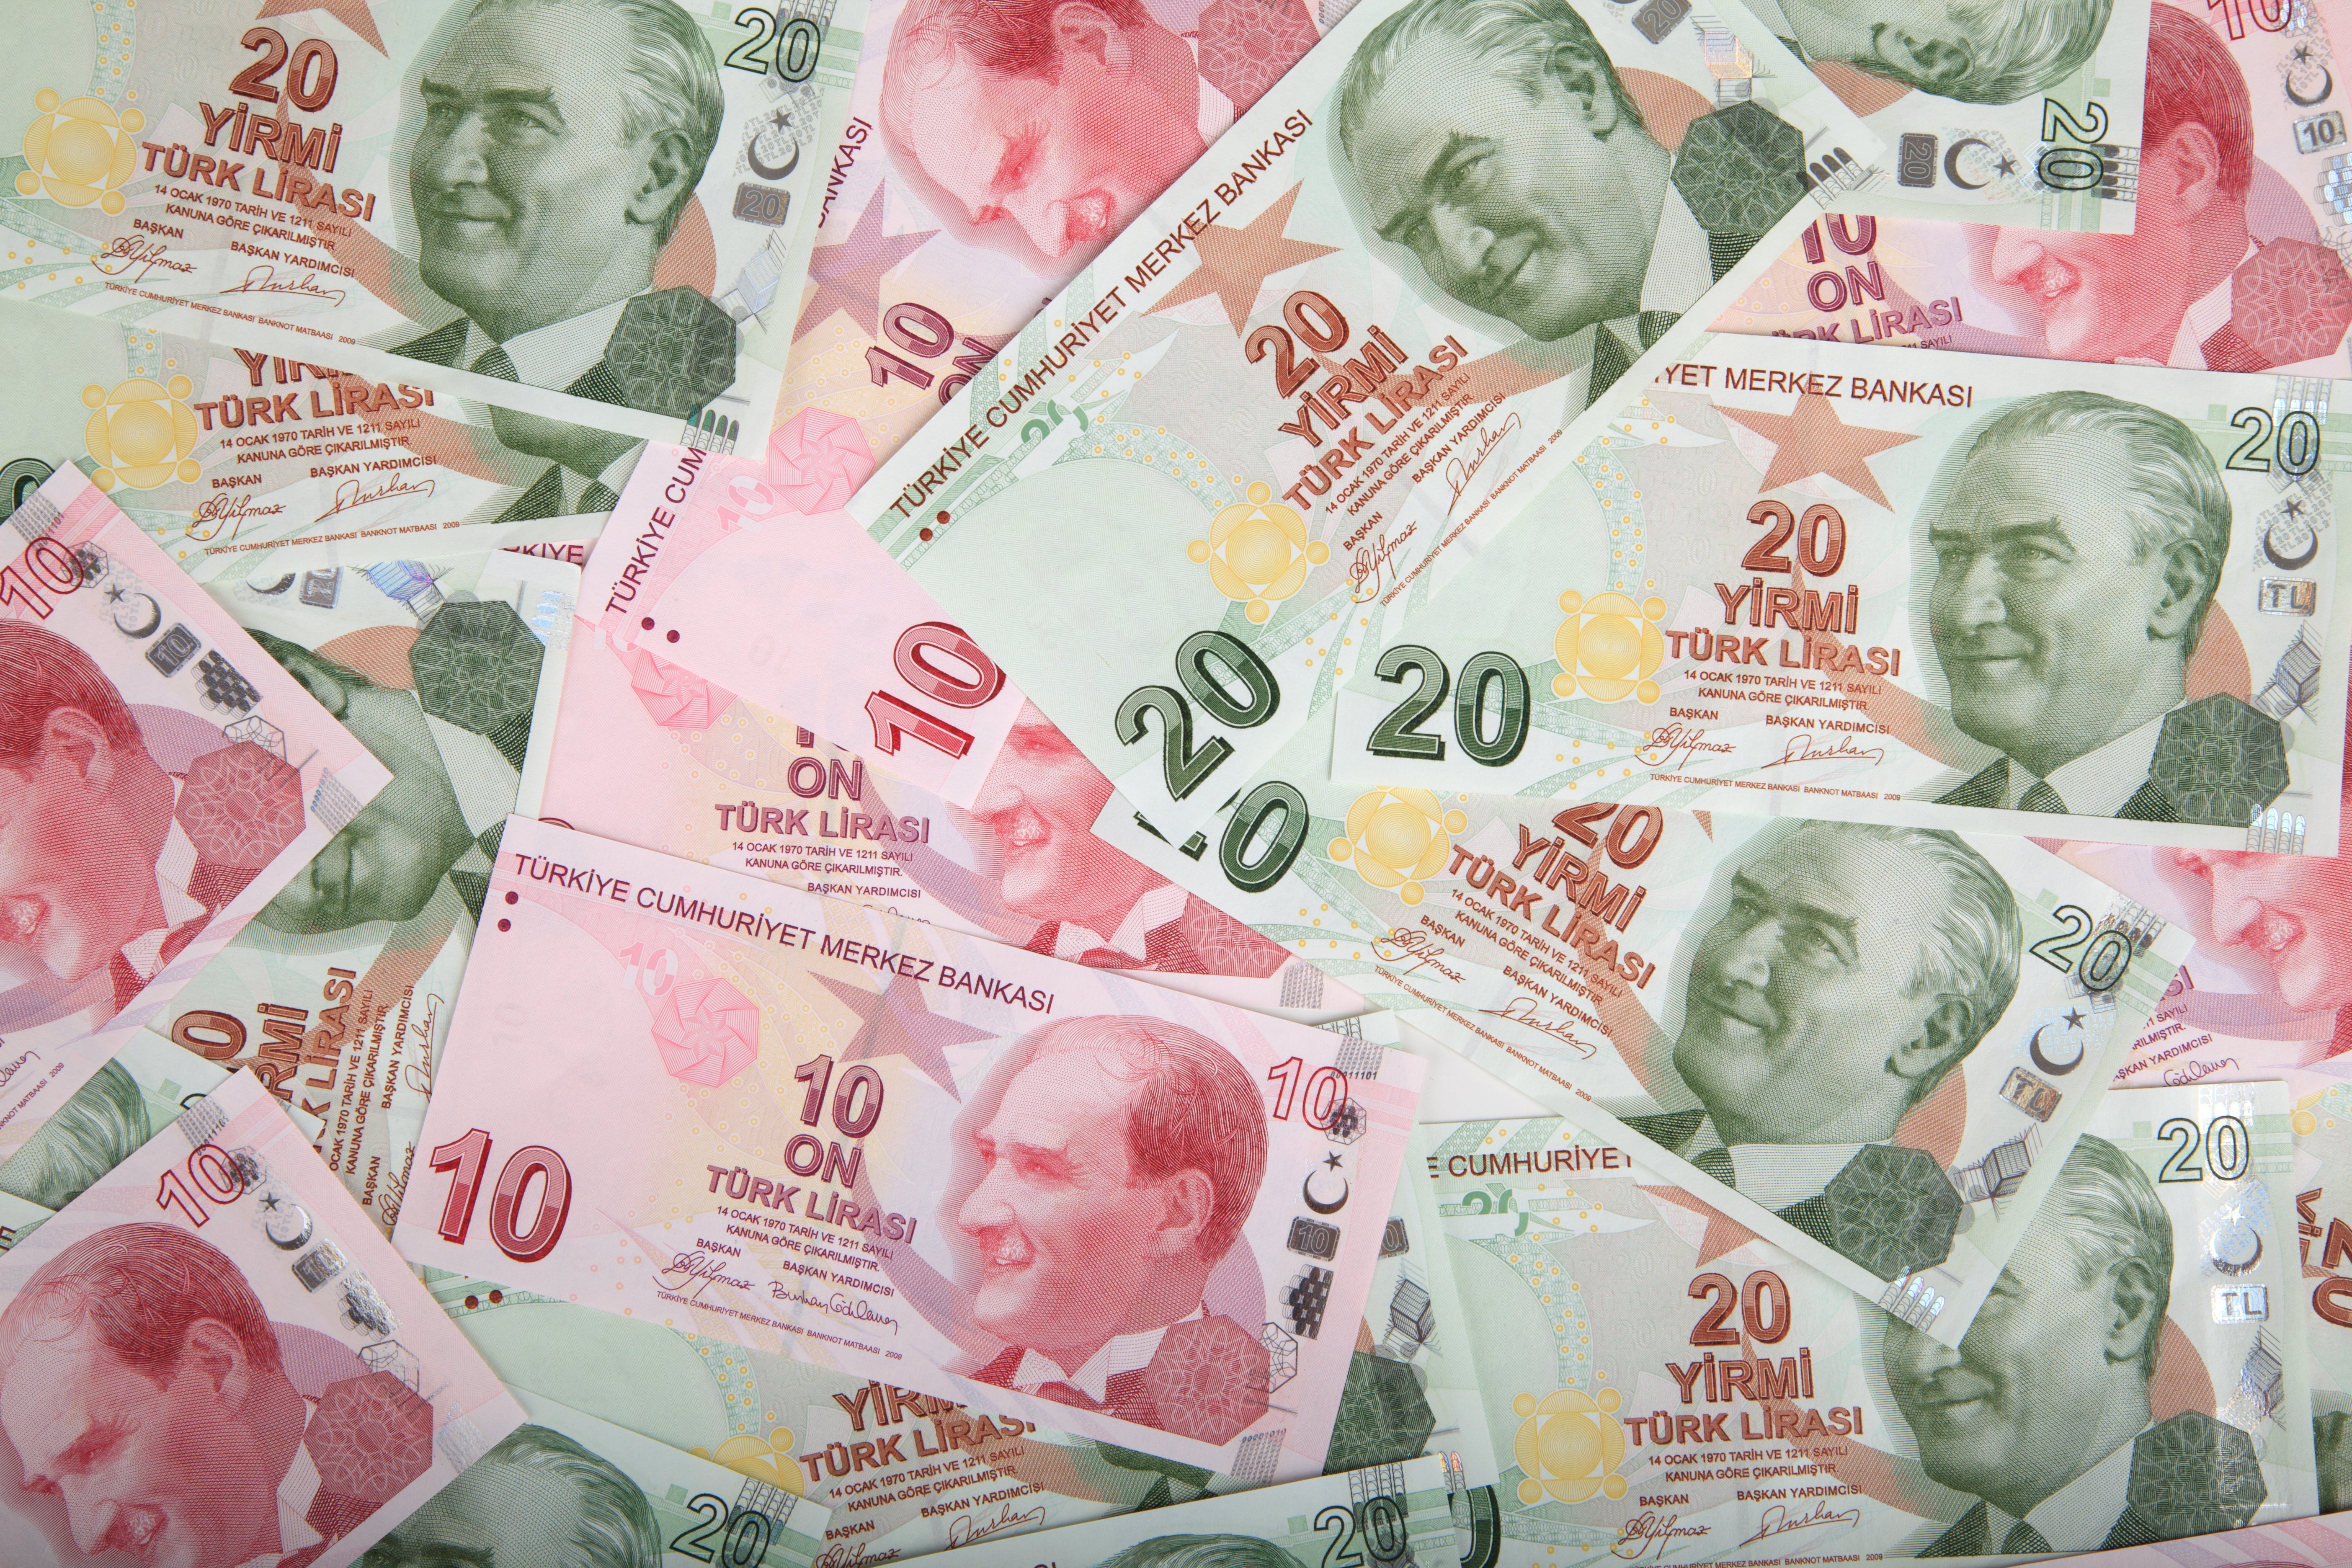
texture, pattern, money, business, shopping, paper, cash, background, turkey, currency, new, buy, ten, payment, turkish, salary, banknote, twenty, bucks, lira